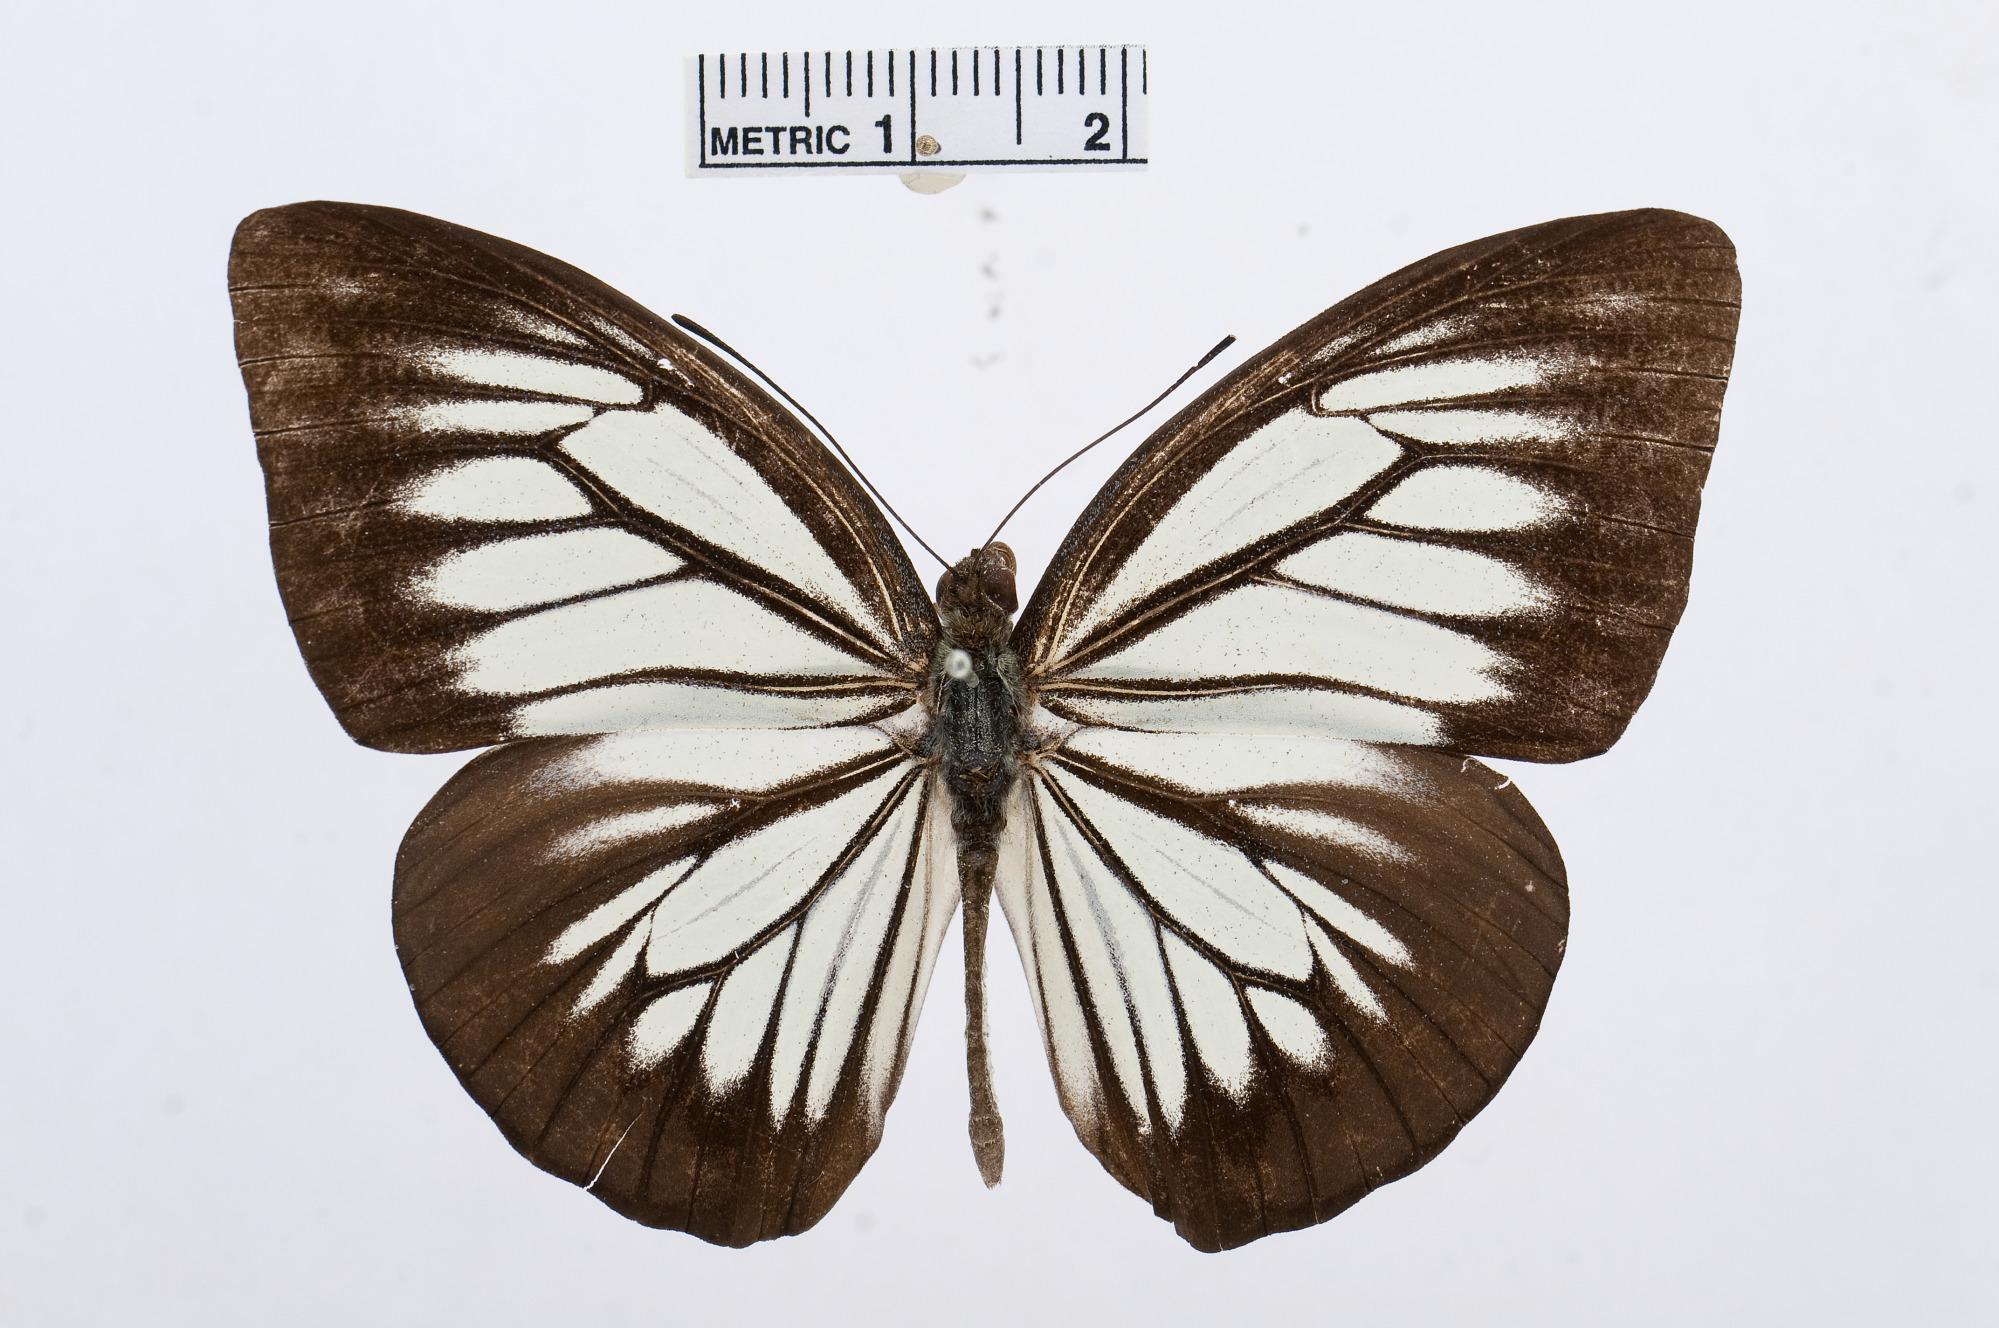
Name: Pareronia ceylanica
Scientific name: Pareronia ceylanica
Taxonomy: Animalia, Arthropoda, Hexapoda, Insecta, Lepidoptera, Pieridae, Pierinae